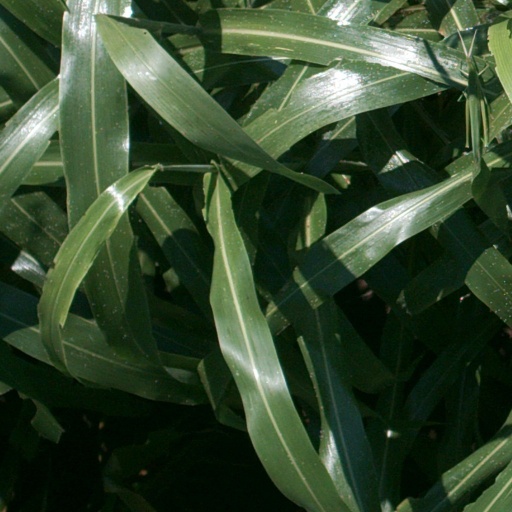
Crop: sorghum